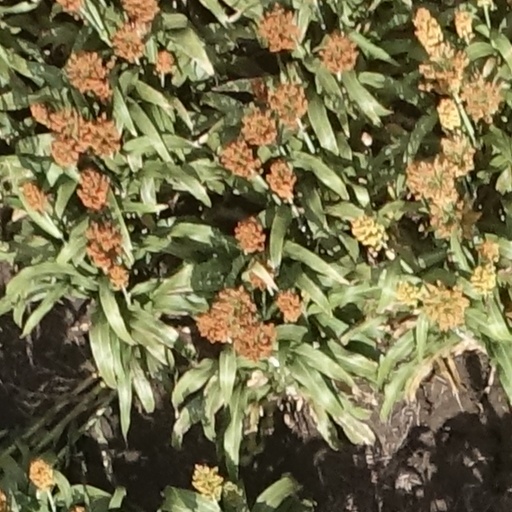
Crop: sorghum